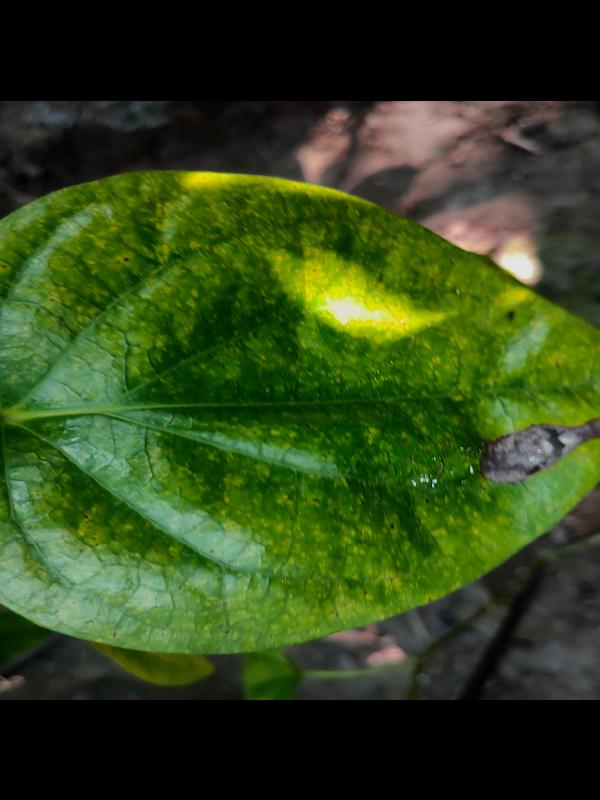
Label: Bacterial_Leaf_Disease